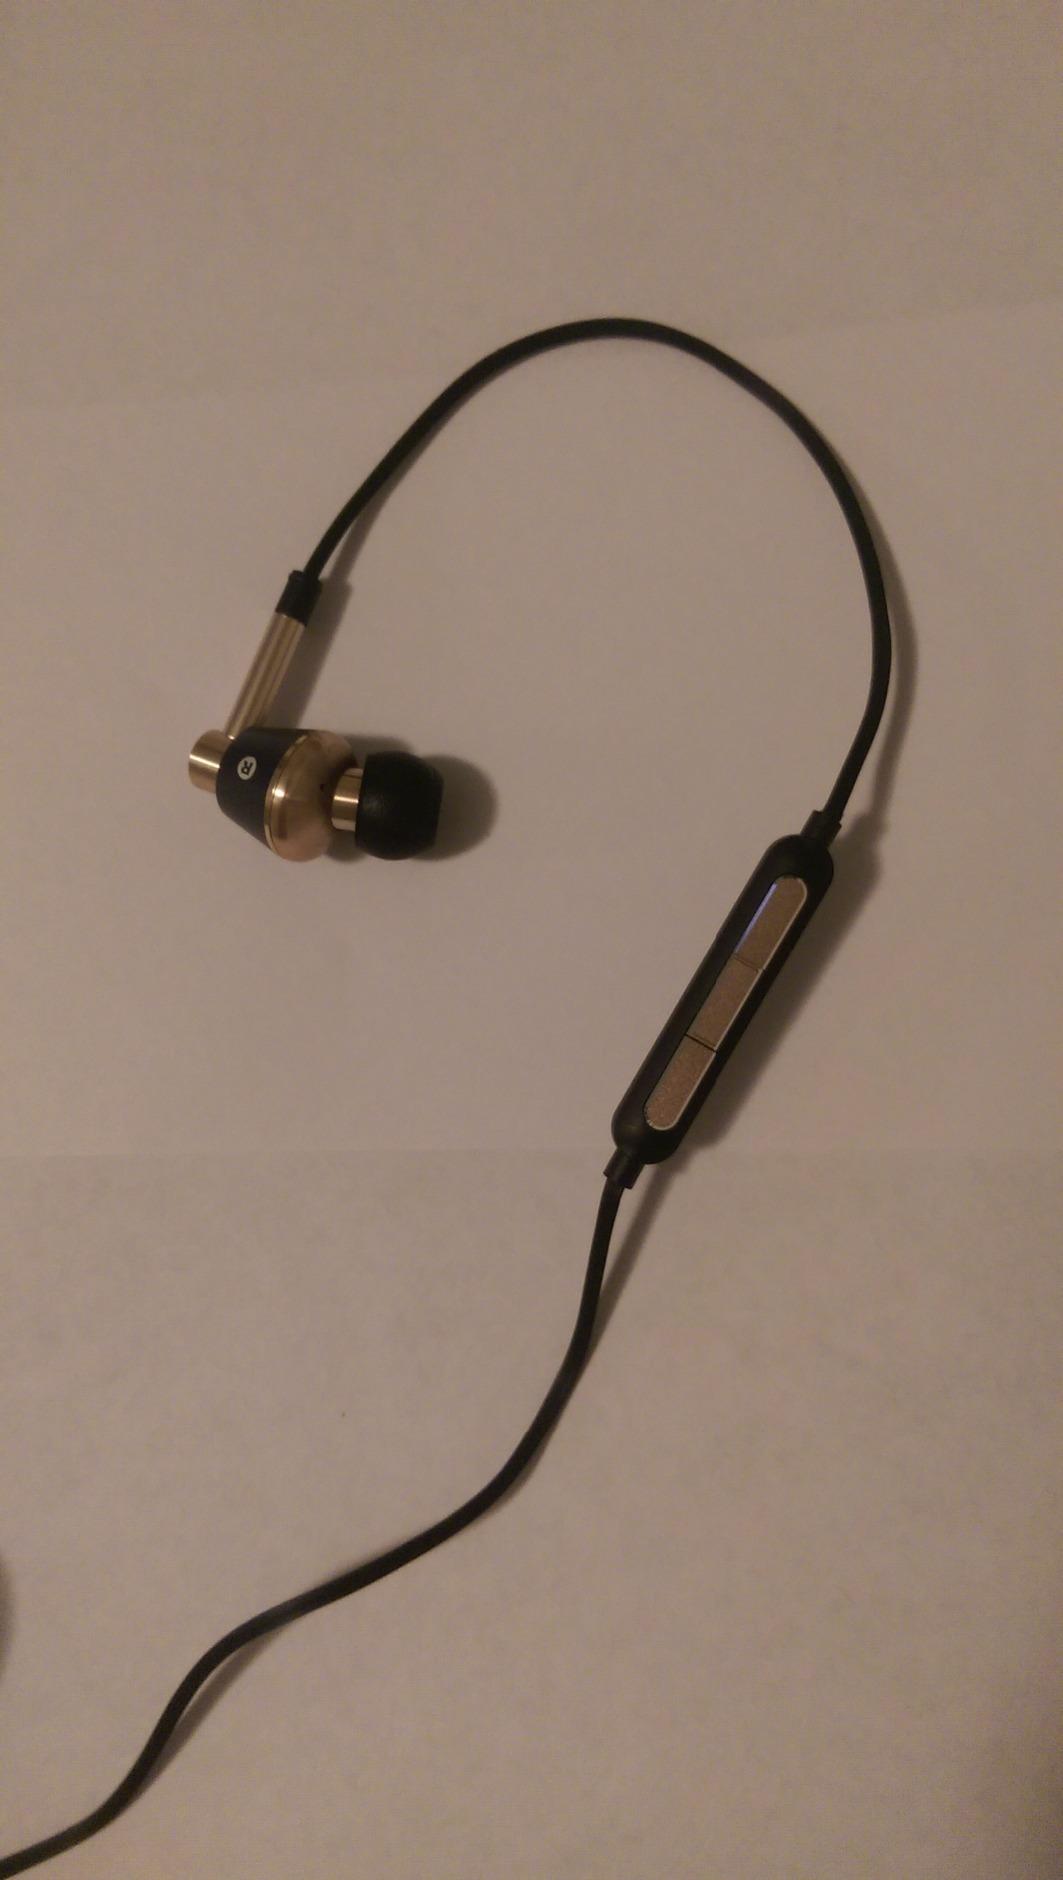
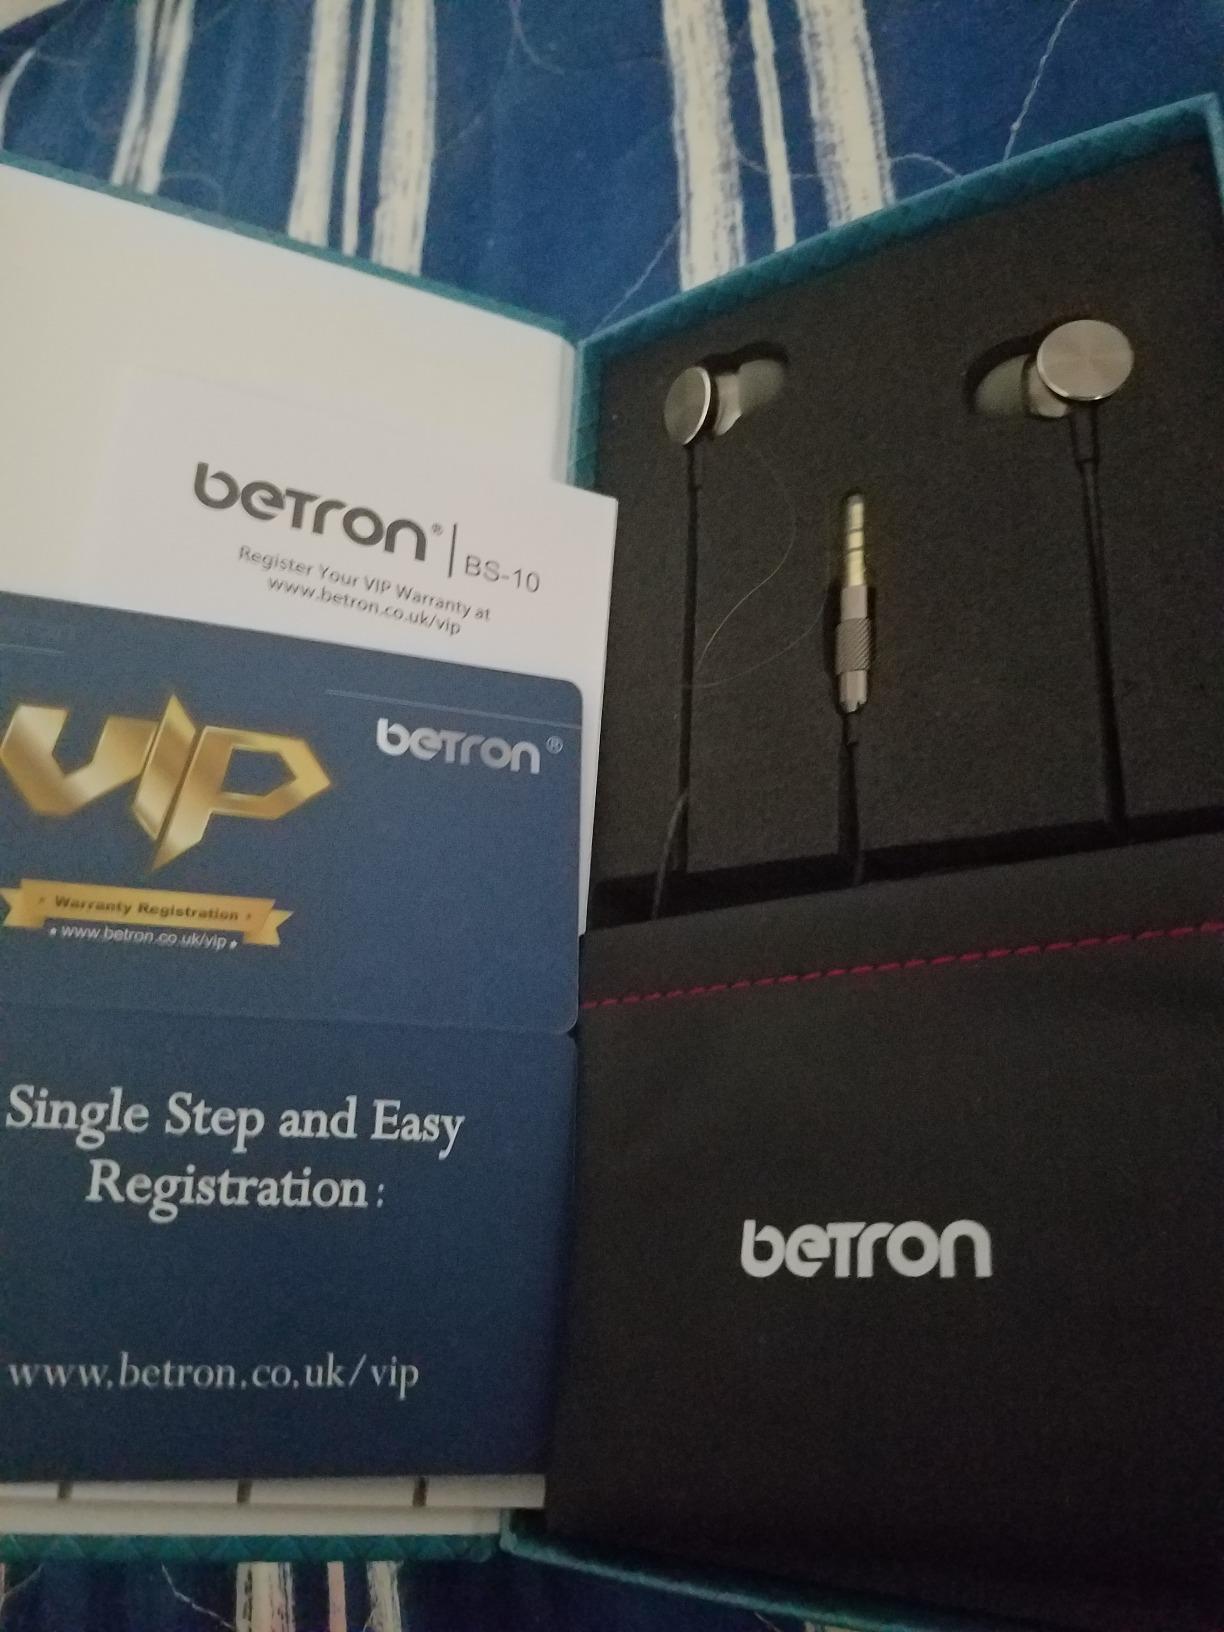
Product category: headphones
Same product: no